The Bride Collector

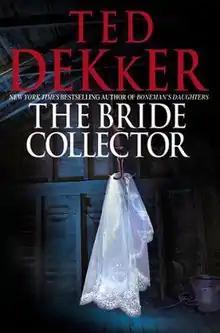
First edition

The Bride Collector is a 2010, thriller, and suspense novel written by Ted Dekker and published by Center Street. This marked Ted Dekker's eighth thriller novel.